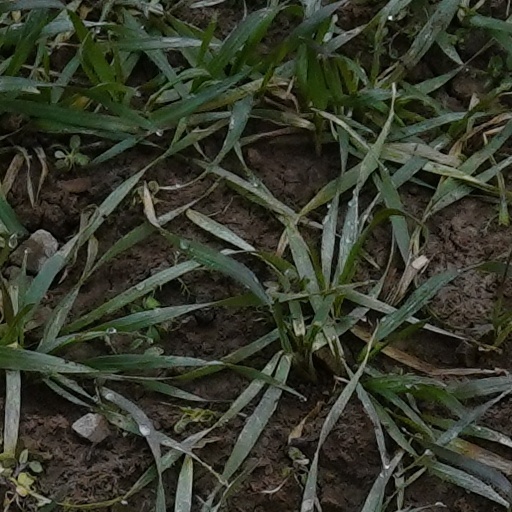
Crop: wheat